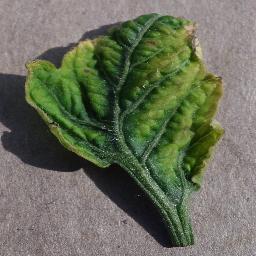
Label: Tomato___Tomato_Yellow_Leaf_Curl_Virus